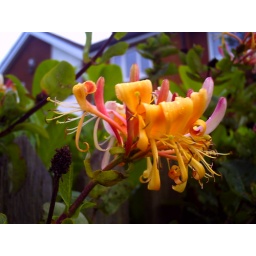
I was taking a picture of a friends house and this flower got in the way . .